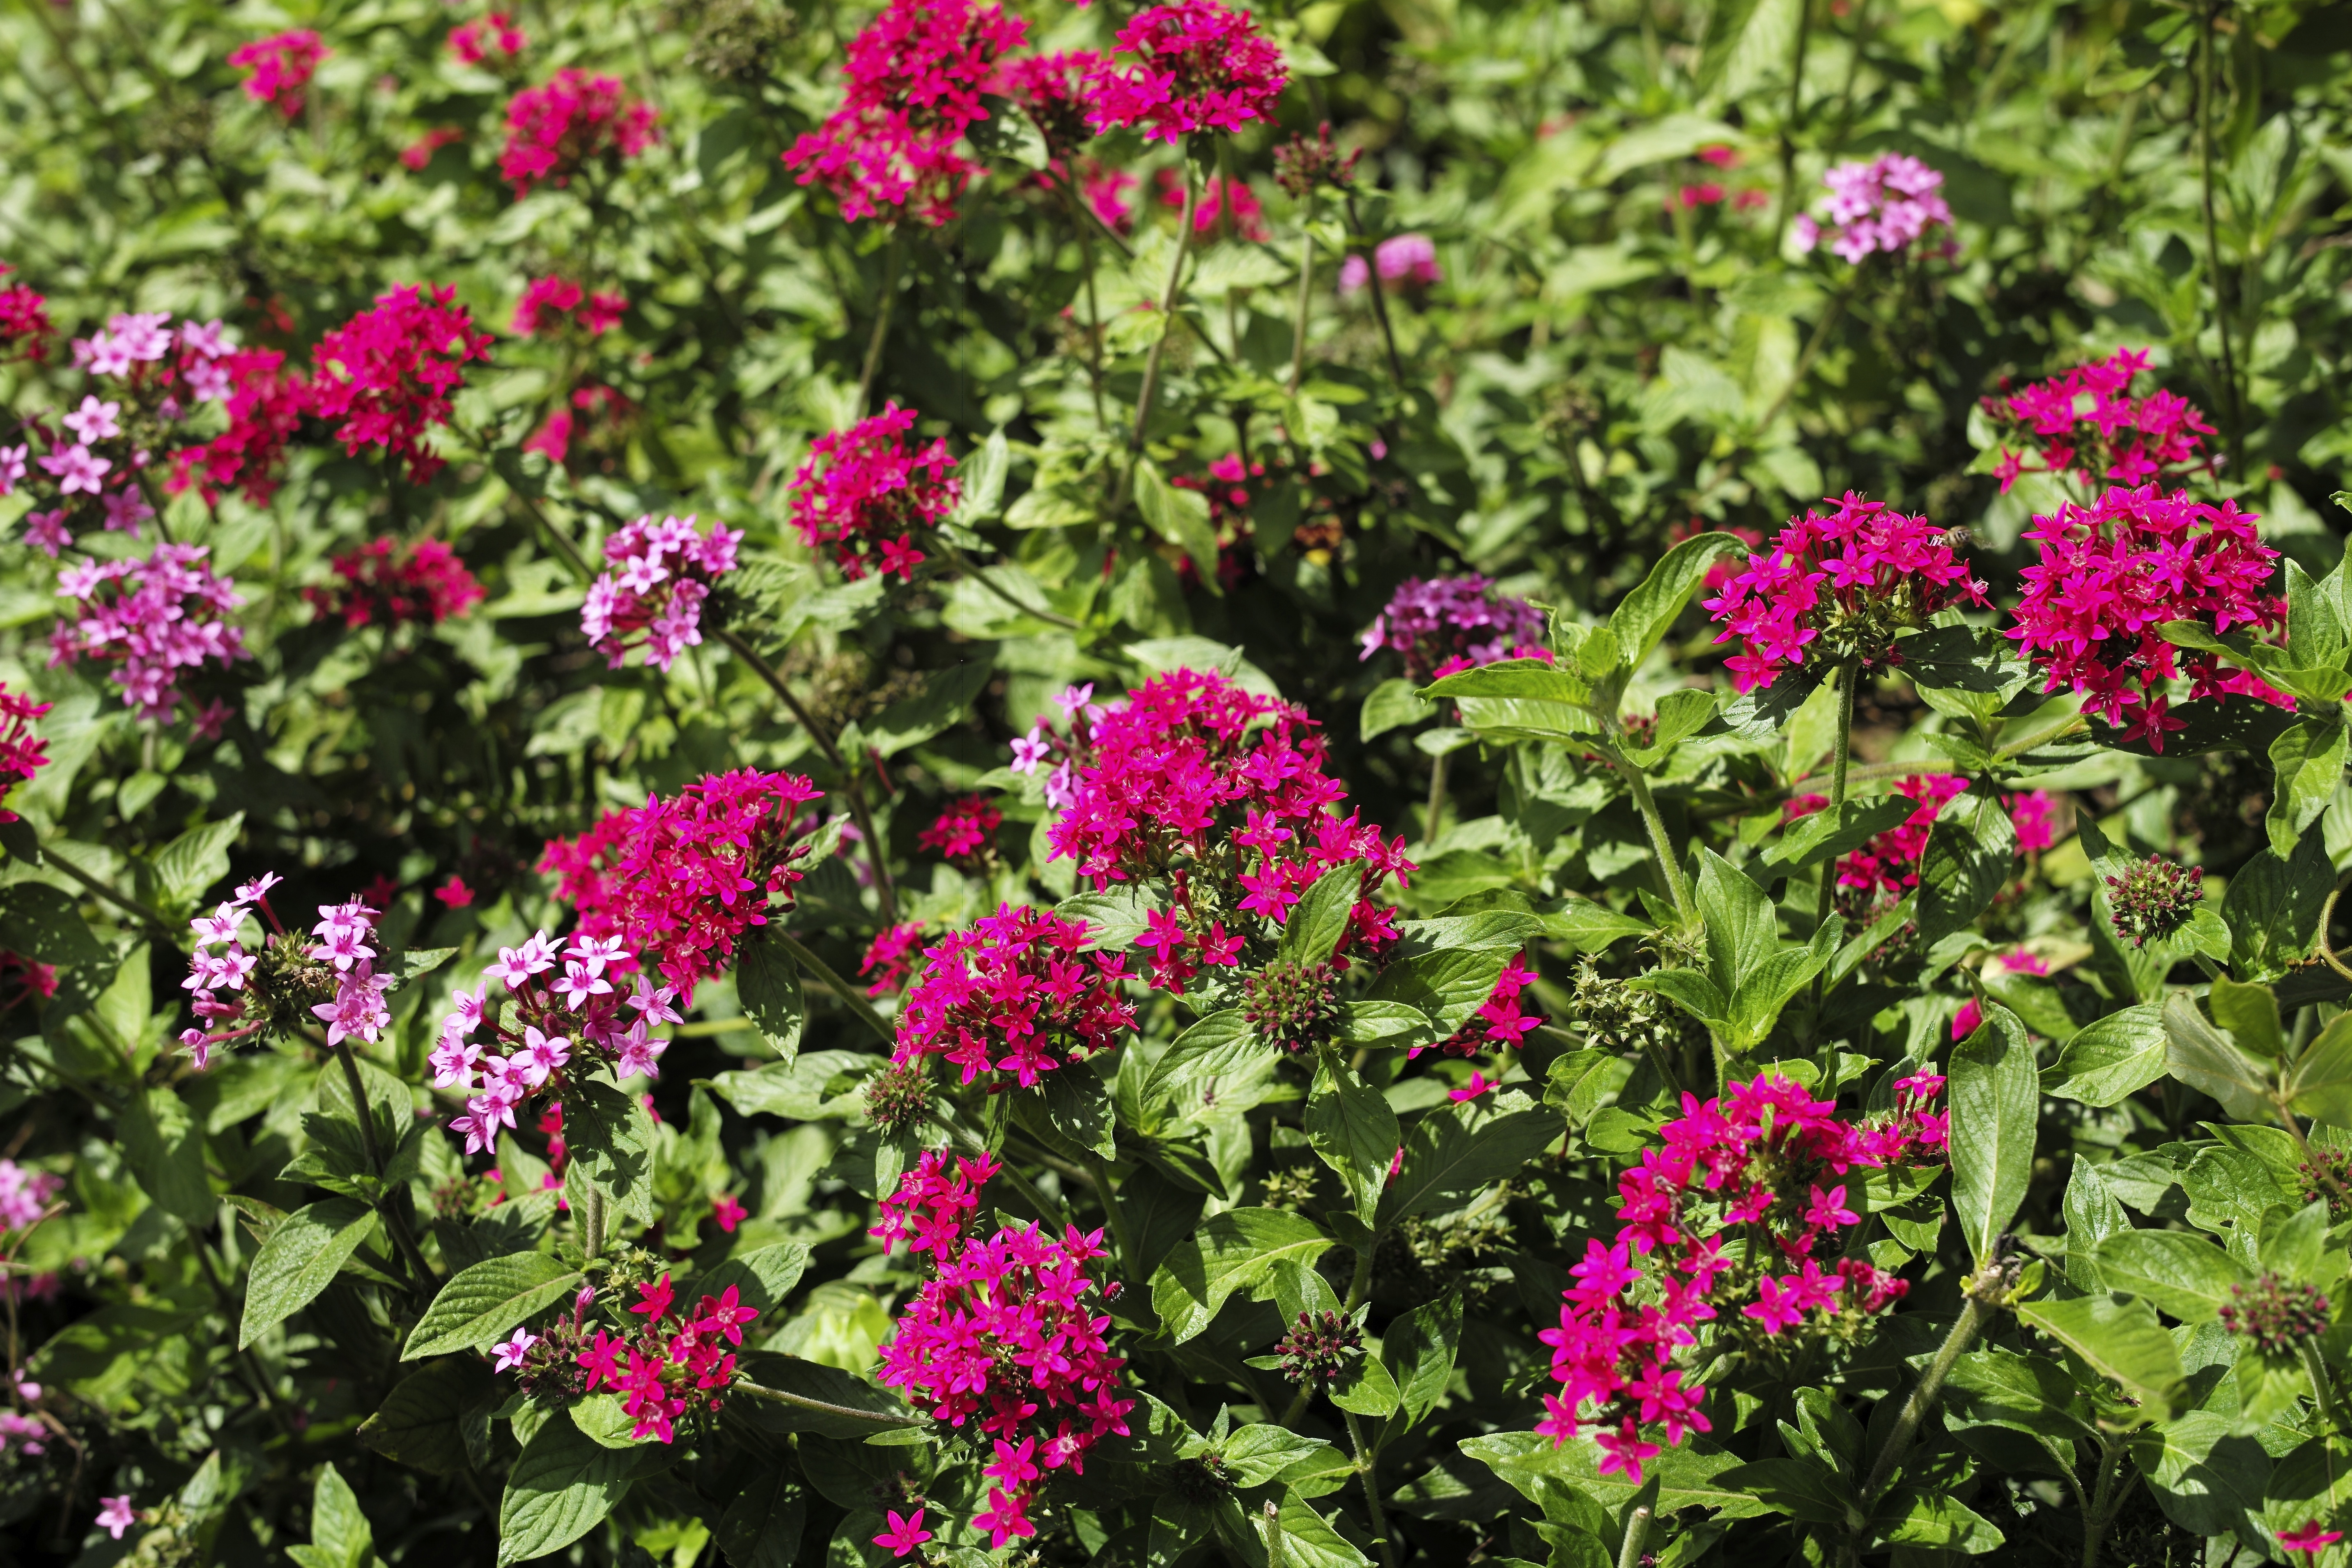
plant, flower, travel, herb, africa, garden, wildflower, hotel, shrub, mount, tanzania, arusha, meru, flowering plant, daisy family, verbena, lantana camara, verbena family, annual plant, land plant, breckland thyme